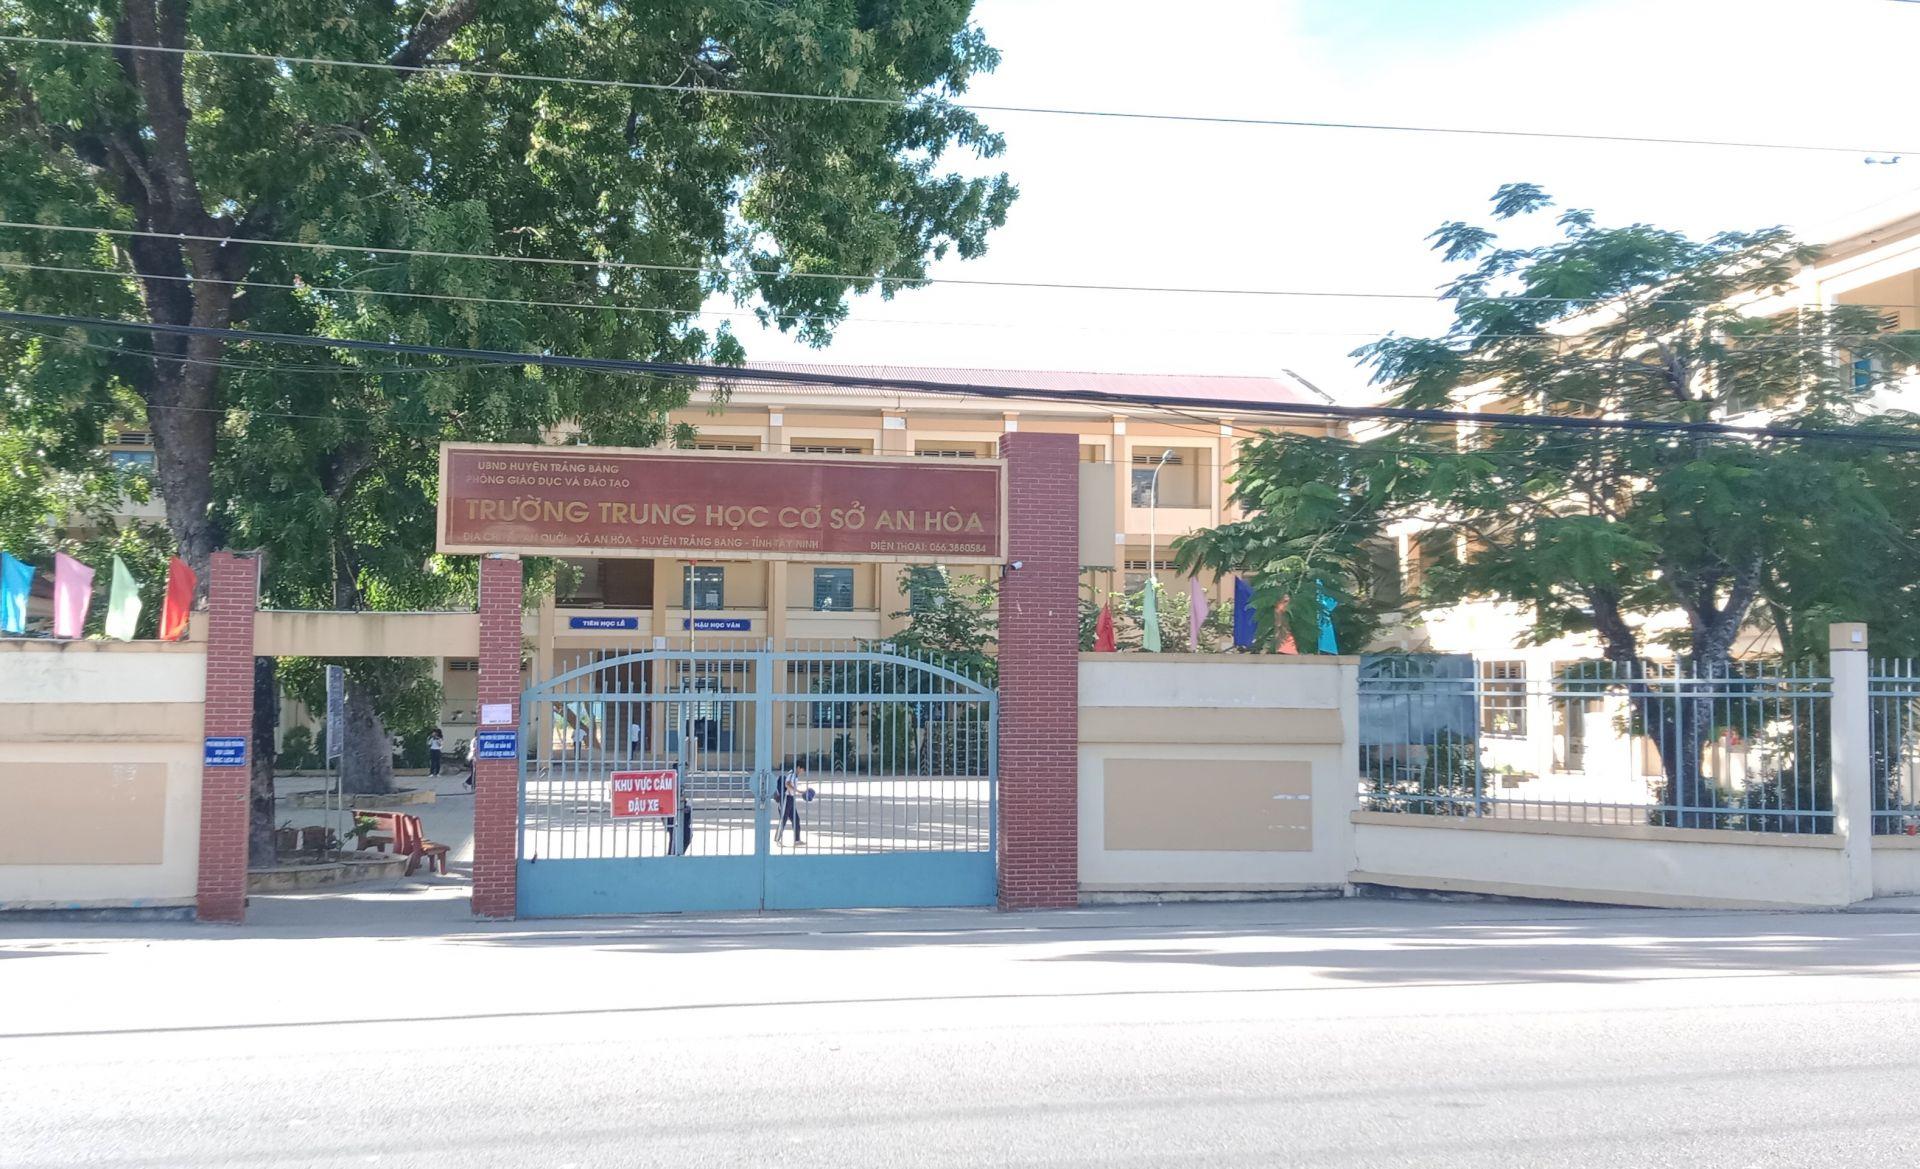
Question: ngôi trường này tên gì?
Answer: trường an hòa